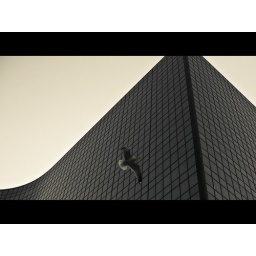
A bird glides through the air. A building sits in the background.